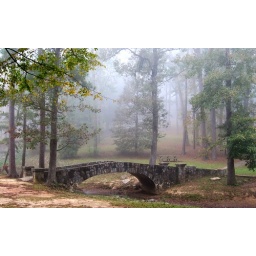
..stone bridge at Flatrock Park, early morning. ..I did photoshop out the big, blue trash-can by the picnic table